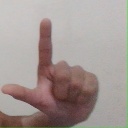
अक्षर: ल